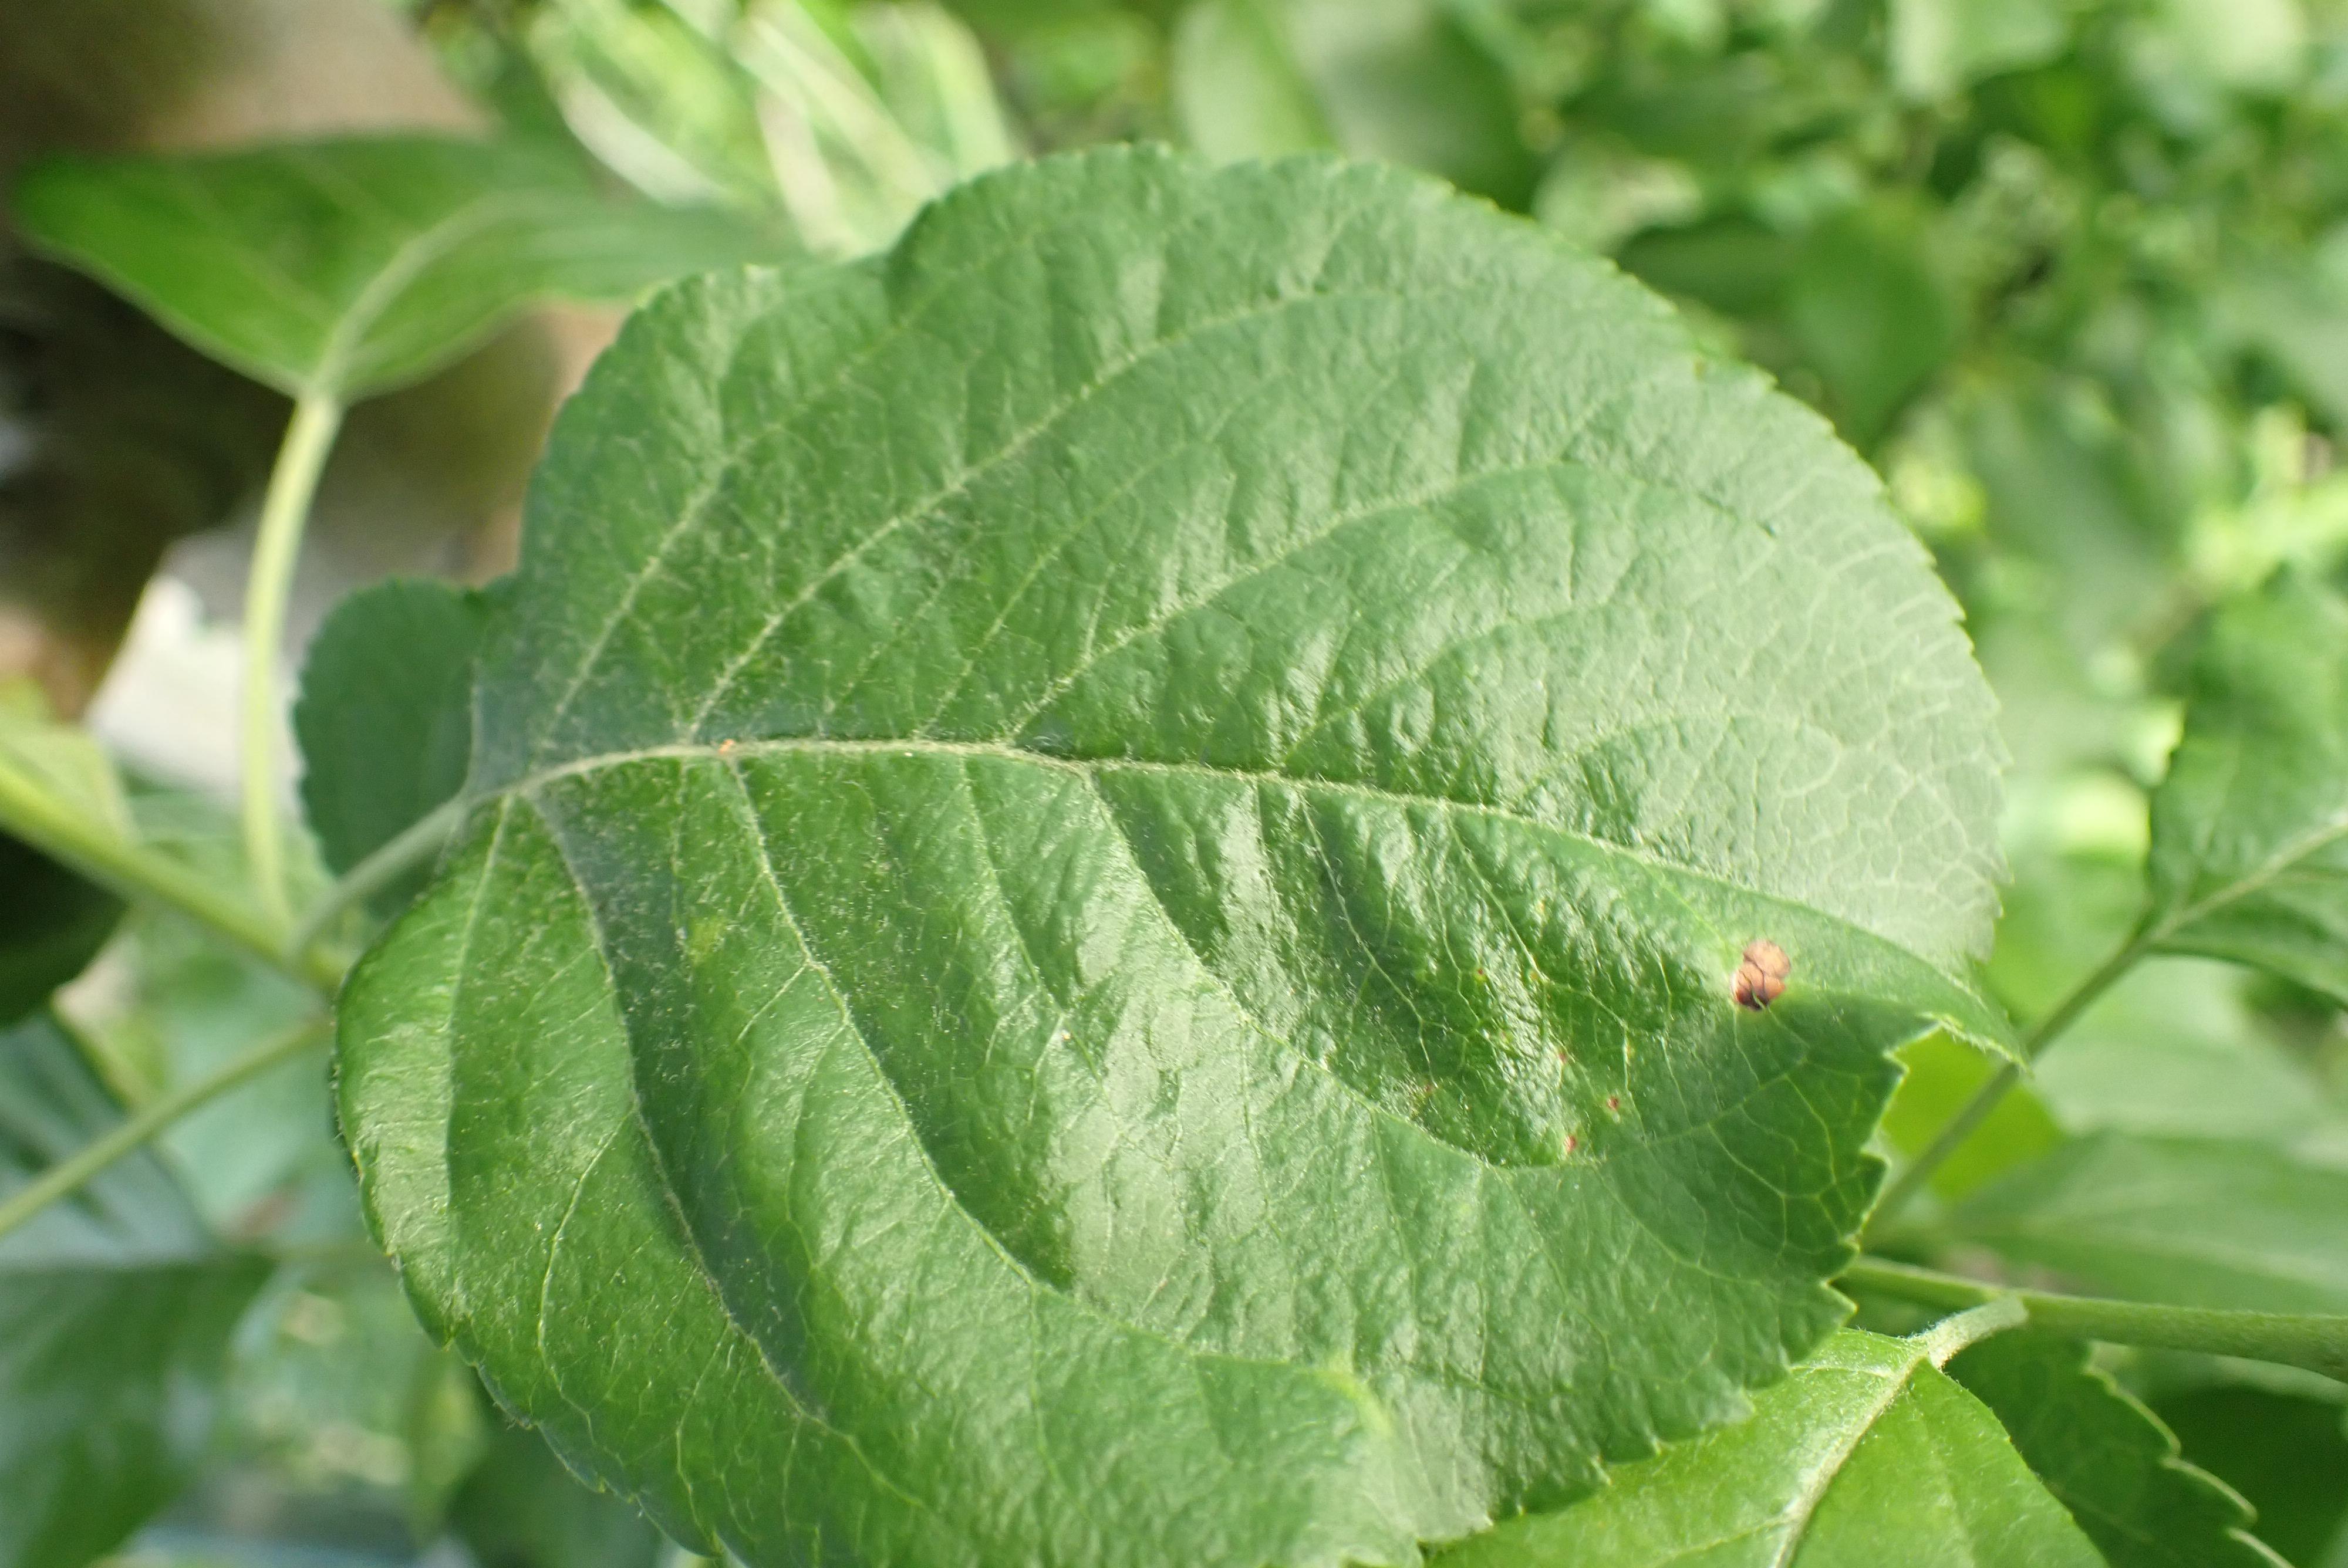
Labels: frog_eye_leaf_spot